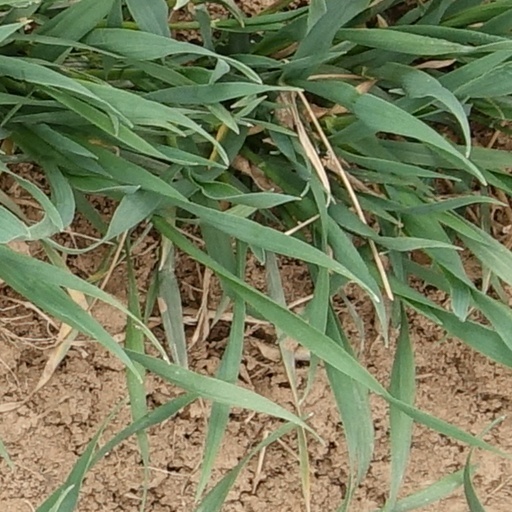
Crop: wheat